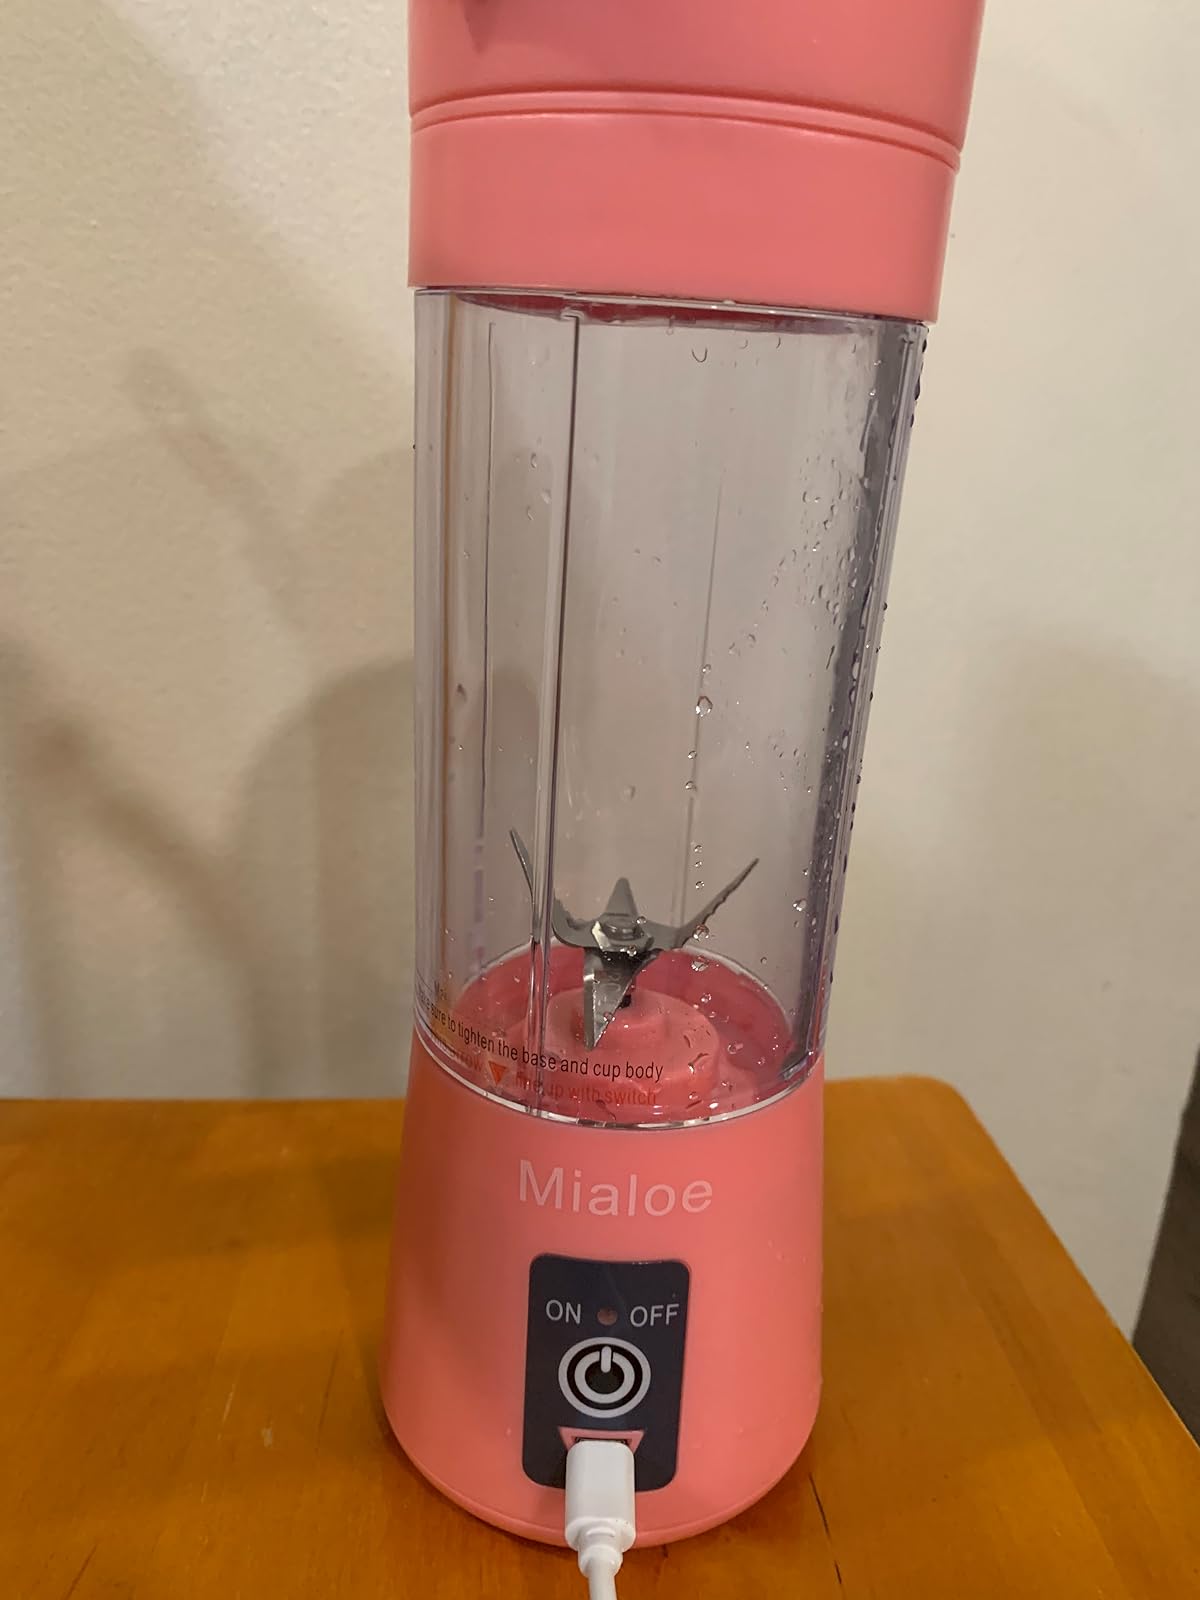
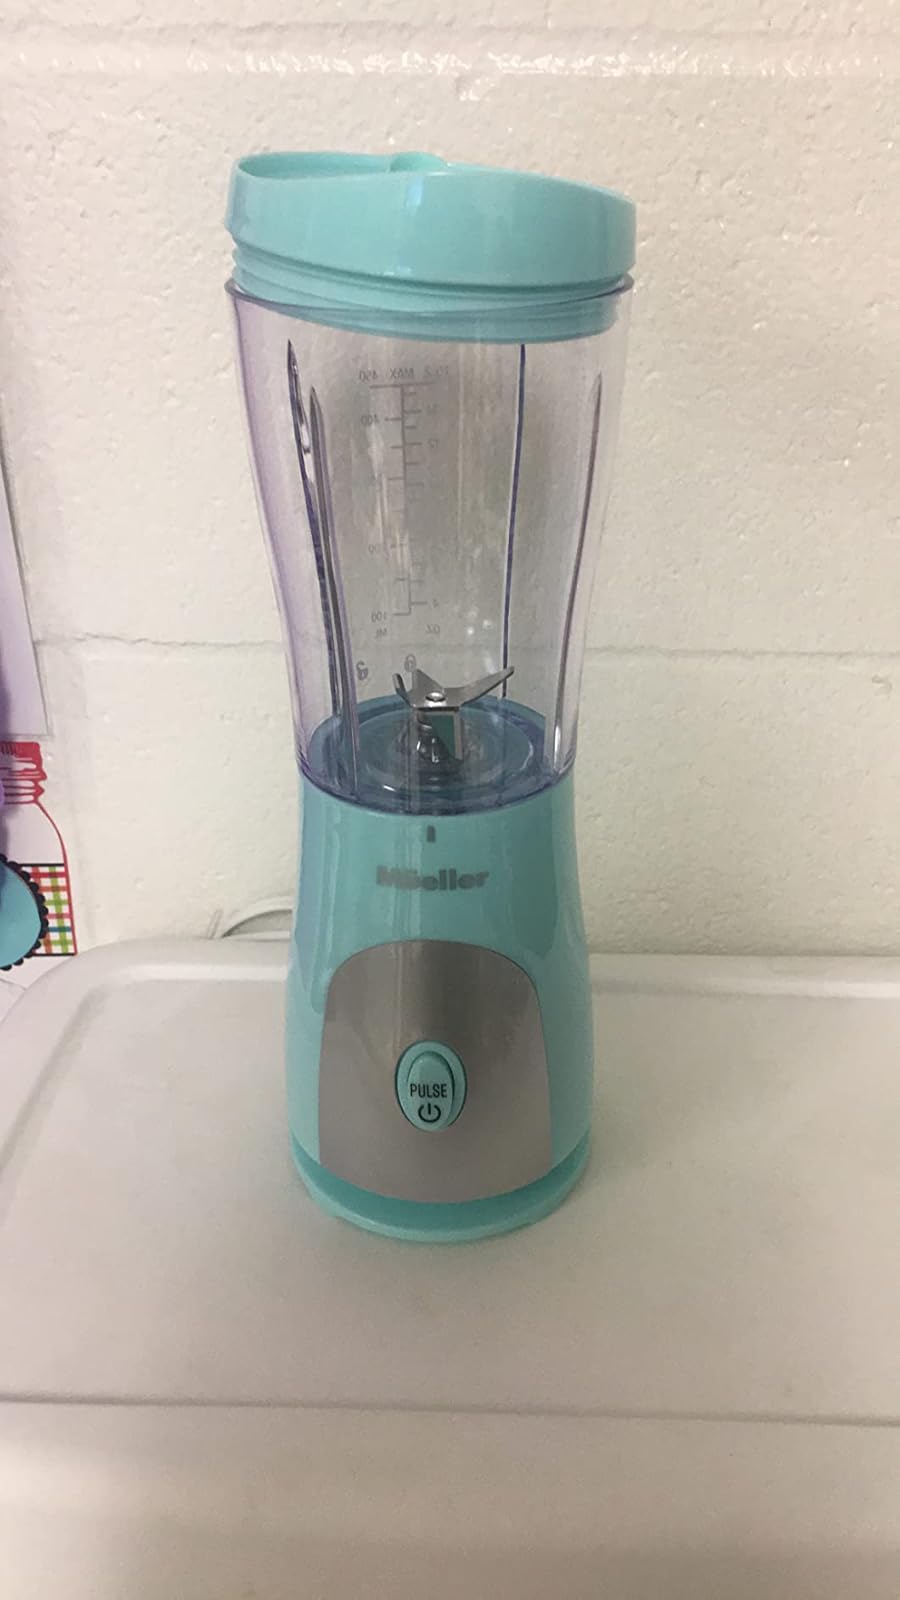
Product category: items_blender
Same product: no